Satellite Instructional Television Experiment

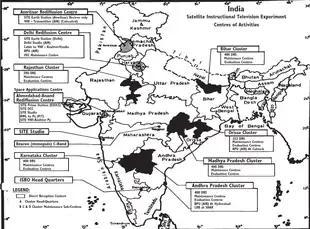
Centres of Activities for Satellite Instructional Television Experiment

As the broadcasting time was limited, it was decided that the direct reception receivers would only be installed in 2400 villages in six regions spread across the country. Technical and social criteria were used to select suitable areas to conduct this experiment. A computer program was specially designed at ISRO to help make this selection. As one of the aims of the experiment was to study the potential of TV as a medium of development, the villages were chosen specifically for their backwardness. According to the 1971 , the states having the most number of backward districts in the country were Orissa, Bihar, Andhra Pradesh, Uttar Pradesh, Rajasthan, Madhya Pradesh, West Bengal and Karnataka. Uttar Pradesh and West Bengal were eventually left out, as they were slated to get terrestrial television by the time SITE would end. SITE was launched in twenty districts spread across the other six states. Each of the states thus selected was called a "cluster". In each cluster, 3–4 districts, each containing around 1000 villages, were identified. Finally, around 400 villages were chosen in each cluster. Close to 80% villages selected for SITE did not have electricity in the buildings where the SITE TV sets would be installed. A special project called Operation Electricity was launched to urgently electrify the villages before the start of SITE. 150 villages would have television sets running on solar cells and batteries. These sets were specially designed by Indian engineers with help from NASA.